77th (Duke of Lancaster's Own Yeomanry) Medium Regiment, Royal Artillery

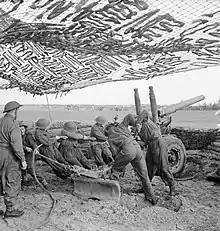
A 5.5-inch gun of 77th (DLOY) Medium Rgt being positioned to fire in support of 3rd Division advancing on Venray, 16 October 1944.

Once the breakout from the beachhead was achieved, VIII Corps was 'grounded' at Vire to provide transport and fuel to 21st Army Group's pursuit force. It played a minor flanking role in Operation Market Garden (the Battle of Arnhem), after which it closed up to the River Maas in the autumn. This drive, beginning with Operation Constellation, entailed clearing the Venlo 'Pocket', which took from October to the beginning of December, due to a surprise German counter-attack at Meijel.